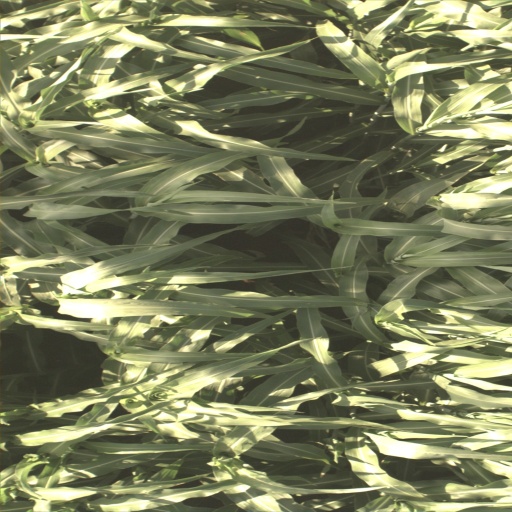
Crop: sorghum